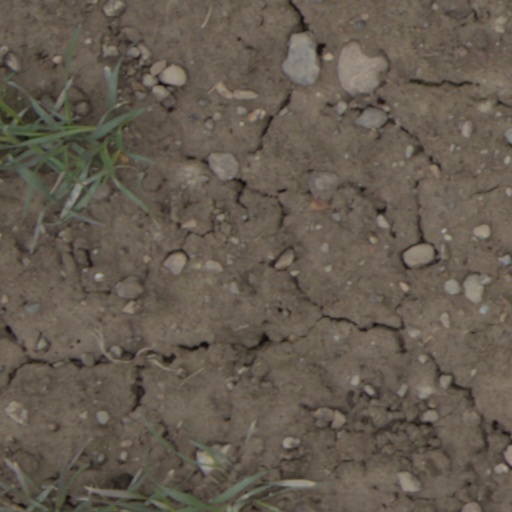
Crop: wheat